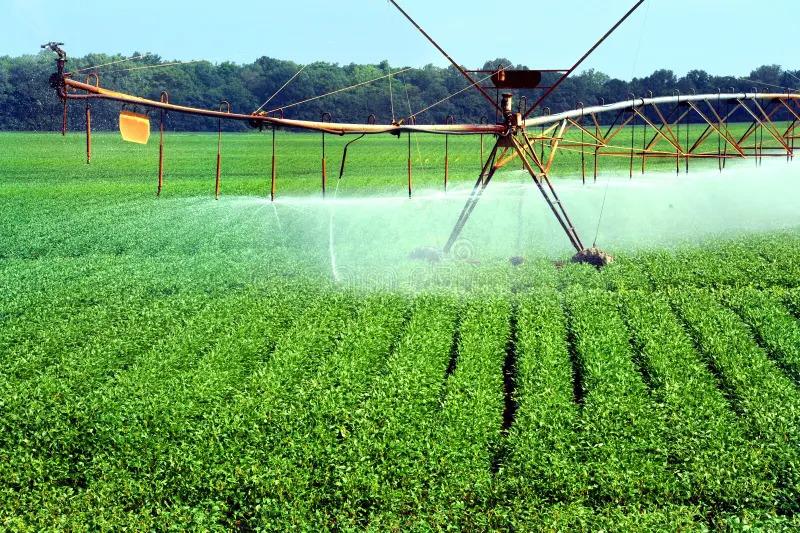
Mfumo wa umwagiliaji wa [cs]pivot[cs] katikati ukiendesha na kunyunyuzia maji kwenye shamba kubwa la kijani kibichi. Mistari ya mazao inaonekana wazi, na kuna miti mirefu nyuma.